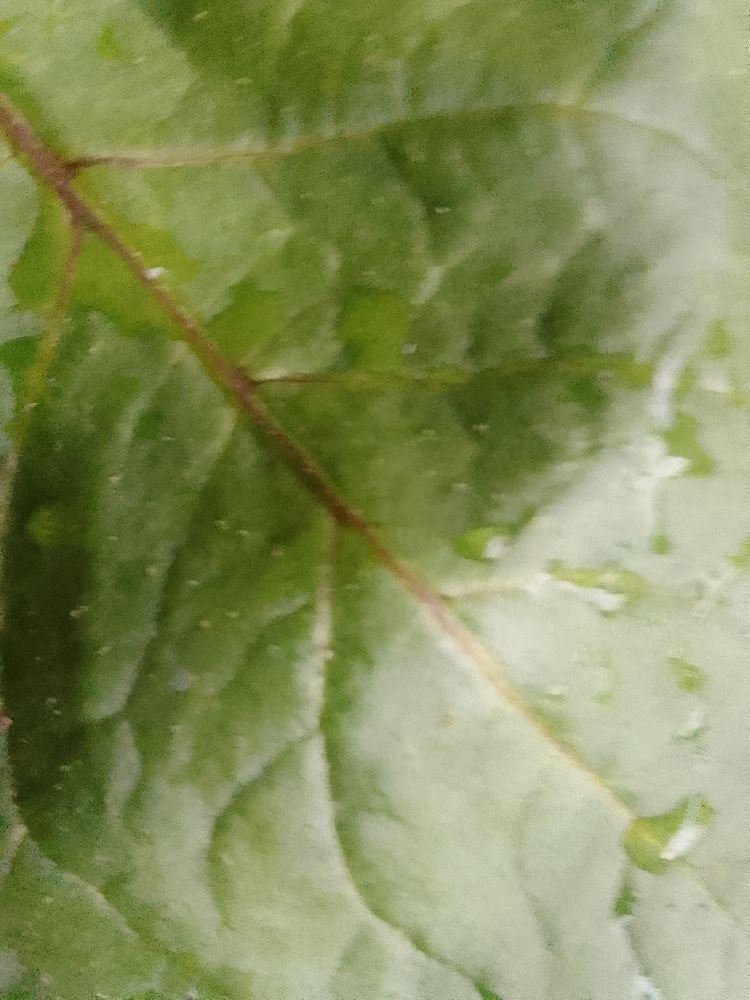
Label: Healthy